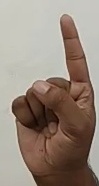
ASL sign: 1